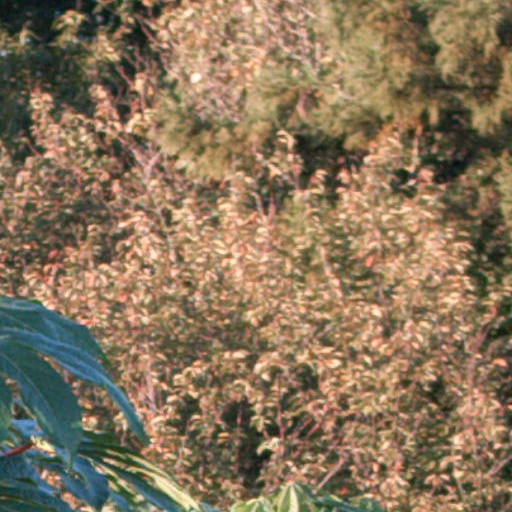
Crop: cassava